Flatfoot (film)

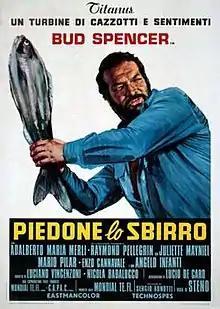

Flatfoot is a 1973 "poliziottesco"-comedy film directed by Steno. The film starring Bud Spencer obtained a great commercial success, generated three sequels. It is followed by Flatfoot in Hong Kong, Flatfoot in Africa and Flatfoot in Egypt. The title song is performed by Santo & Johnny.